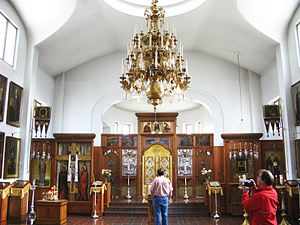
Nye Valamo kloster
Ikonostasen i Valamo hovedkirke.
Valamo kloster, også kaldet Nye Valamo Kloster er et ortodokst munkekloster i Savolax i det østlige Finland. Oprindeligt lå klosteret på øen Valamo, russisk Valaam, i søen Ladoga i Karelen, men efter Vinterkrigens afslutning i 1940 evakueredes klosteret på grund af, at ¨øen efter fredsaftalen i 1940 blev afstået til Sovjetunionen. Klosterbrødrene flyttede til Papinniemi herrgård i Heinävesi i Finland. Også de finske klosterbrødre fra Petsamo og Konevits kloster blev evakuerede og flyttede lidt senere også till Valamo kloster i Heinävesi, hvilket således blev det eneste ortodokse munkekloster i Finland. Siden slutningen af 1970-erne har klosteret i Heinävesi været finsksproget, og ingen munke fra det gamle kloster er længere i live. I 2005 boede fem munke i klosteret samt omtrent lige så mange novicer og visiterende munke og præster fra andre ortodokse lande. I Palokki, Heinävesi, 18 km fra Valamo kloster, ligger Lintula kloster, et ortodokst nonnekloster, hvor søstrene fremstiller vokslys, fortrinsvis for at dække hele den finske ortodokse kirkes behov.